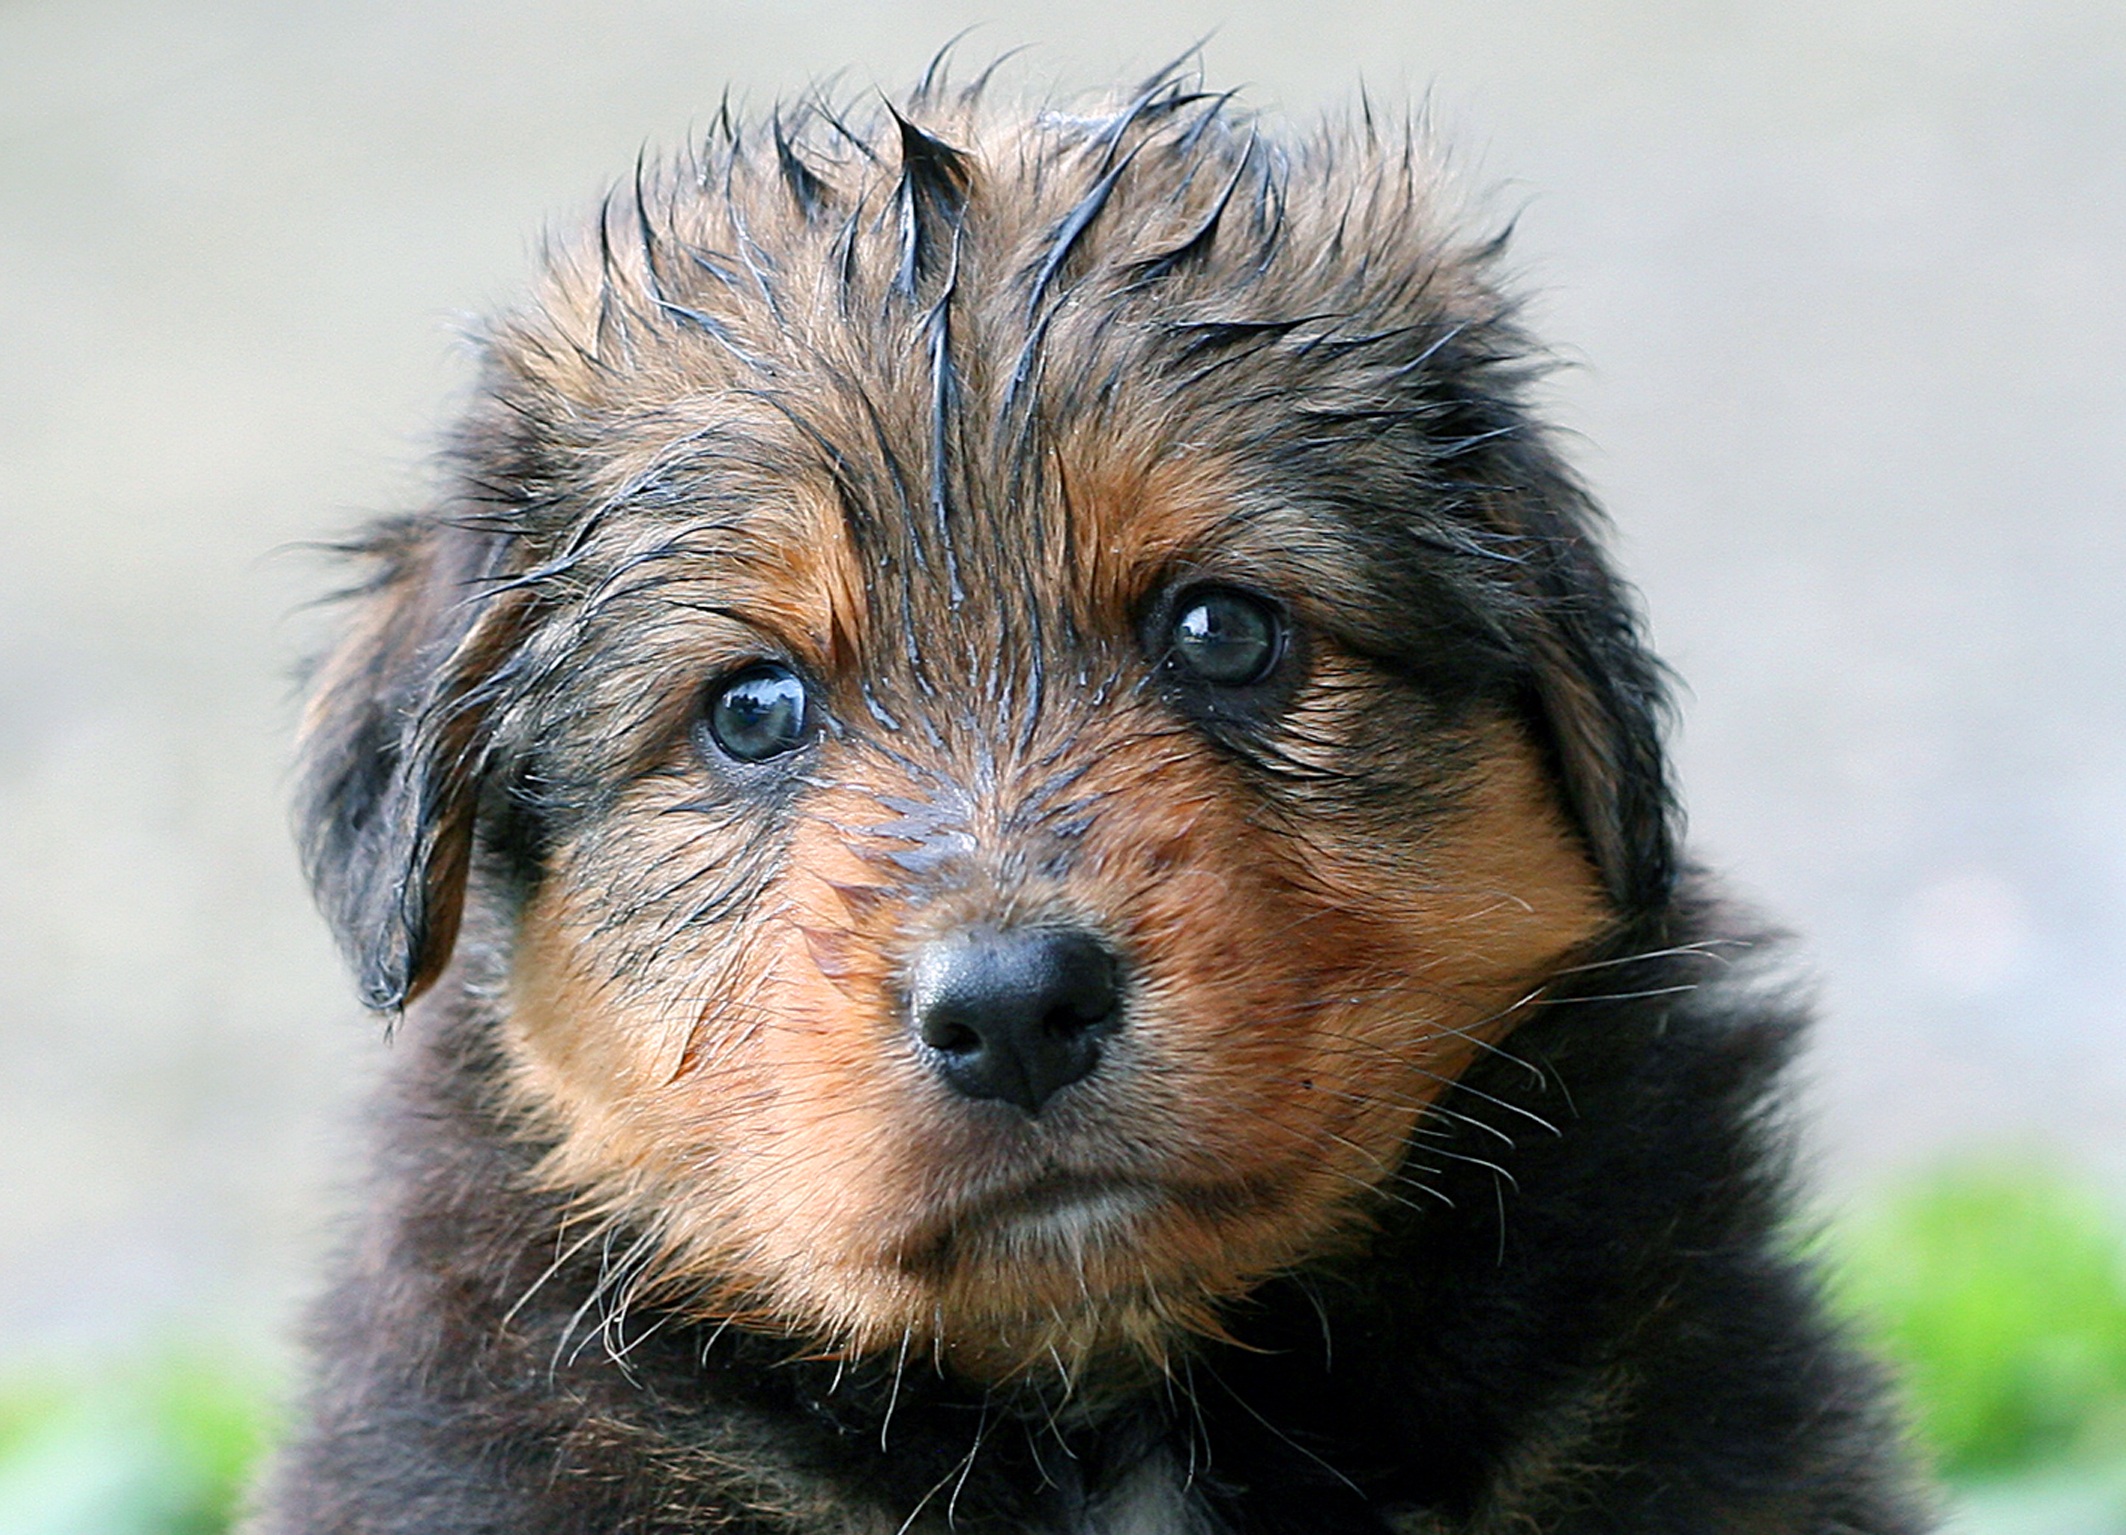
sweet, wet, puppy, dog, cute, pet, small, mammal, baby, vertebrate, dog breed, terrier, dog puppy, dog like mammal, carnivoran, australian terrier, dog crossbreeds